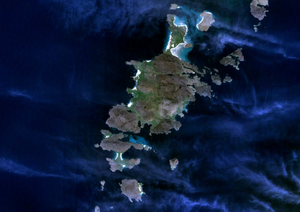
Barra est une île de l'archipel des Hébrides extérieures en Écosse située dans l'océan Atlantique et faisant partie du Council area de Na h-Eileanan Siar.